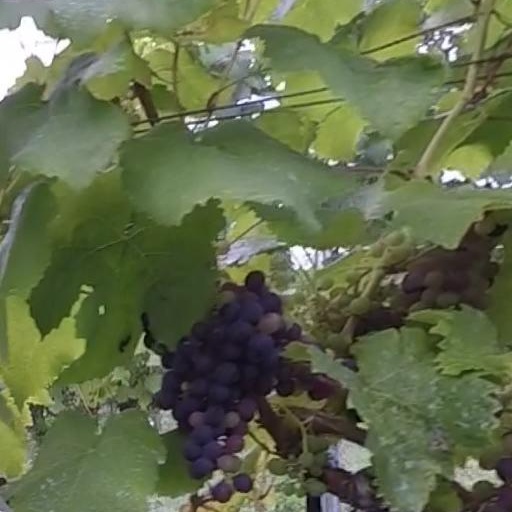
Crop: grape